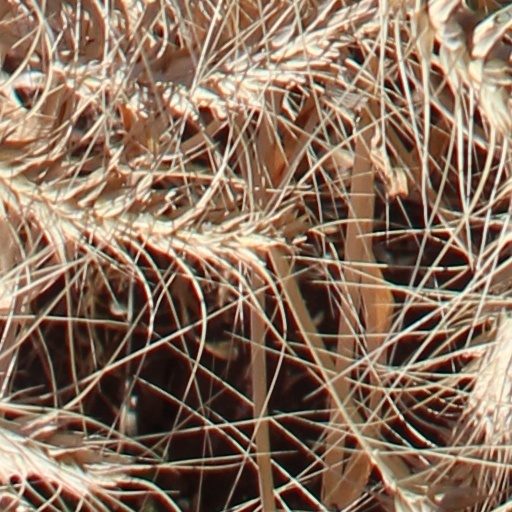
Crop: wheat